Golden Gate Park

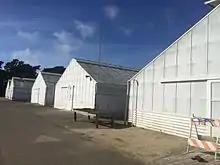
Green houses inside of Golden Gate Park Nursery

In 2013, San Francisco photographer David Cruz shot pictures of coyote pups in Golden Gate Park. It is estimated that over 100 coyotes live in San Francisco, and there have been more sightings in Golden Gate Park than any other spot in the city. Coyotes have proven adaptive in the city, as they live primarily in open prairies and deserts. Mountain lions occasionally roam the park. The first colony of great blue herons to nest in San Francisco was discovered at Blue Heron Lake in Golden Gate Park in 1993 by Nancy DeStefani and has been continuously returning to the park during the breeding season since then. The heronry features in "Heron Island" (1998), a short documentary directed by filmmaker Judy Irving.